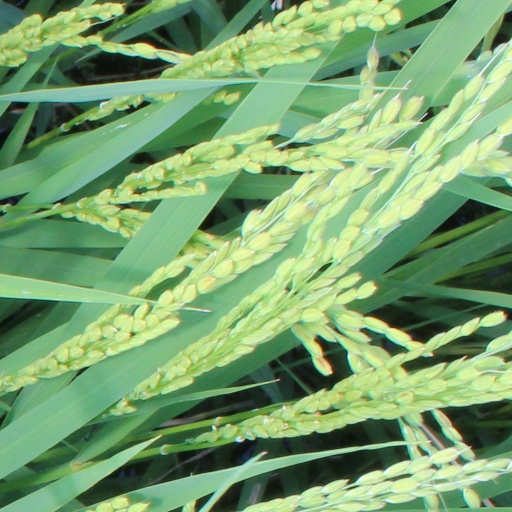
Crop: rice